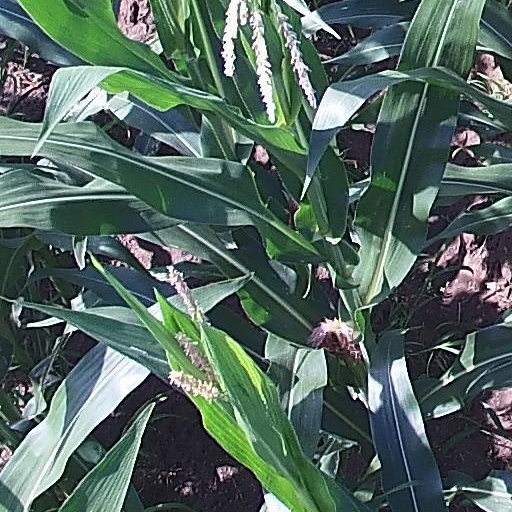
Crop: maize; corn